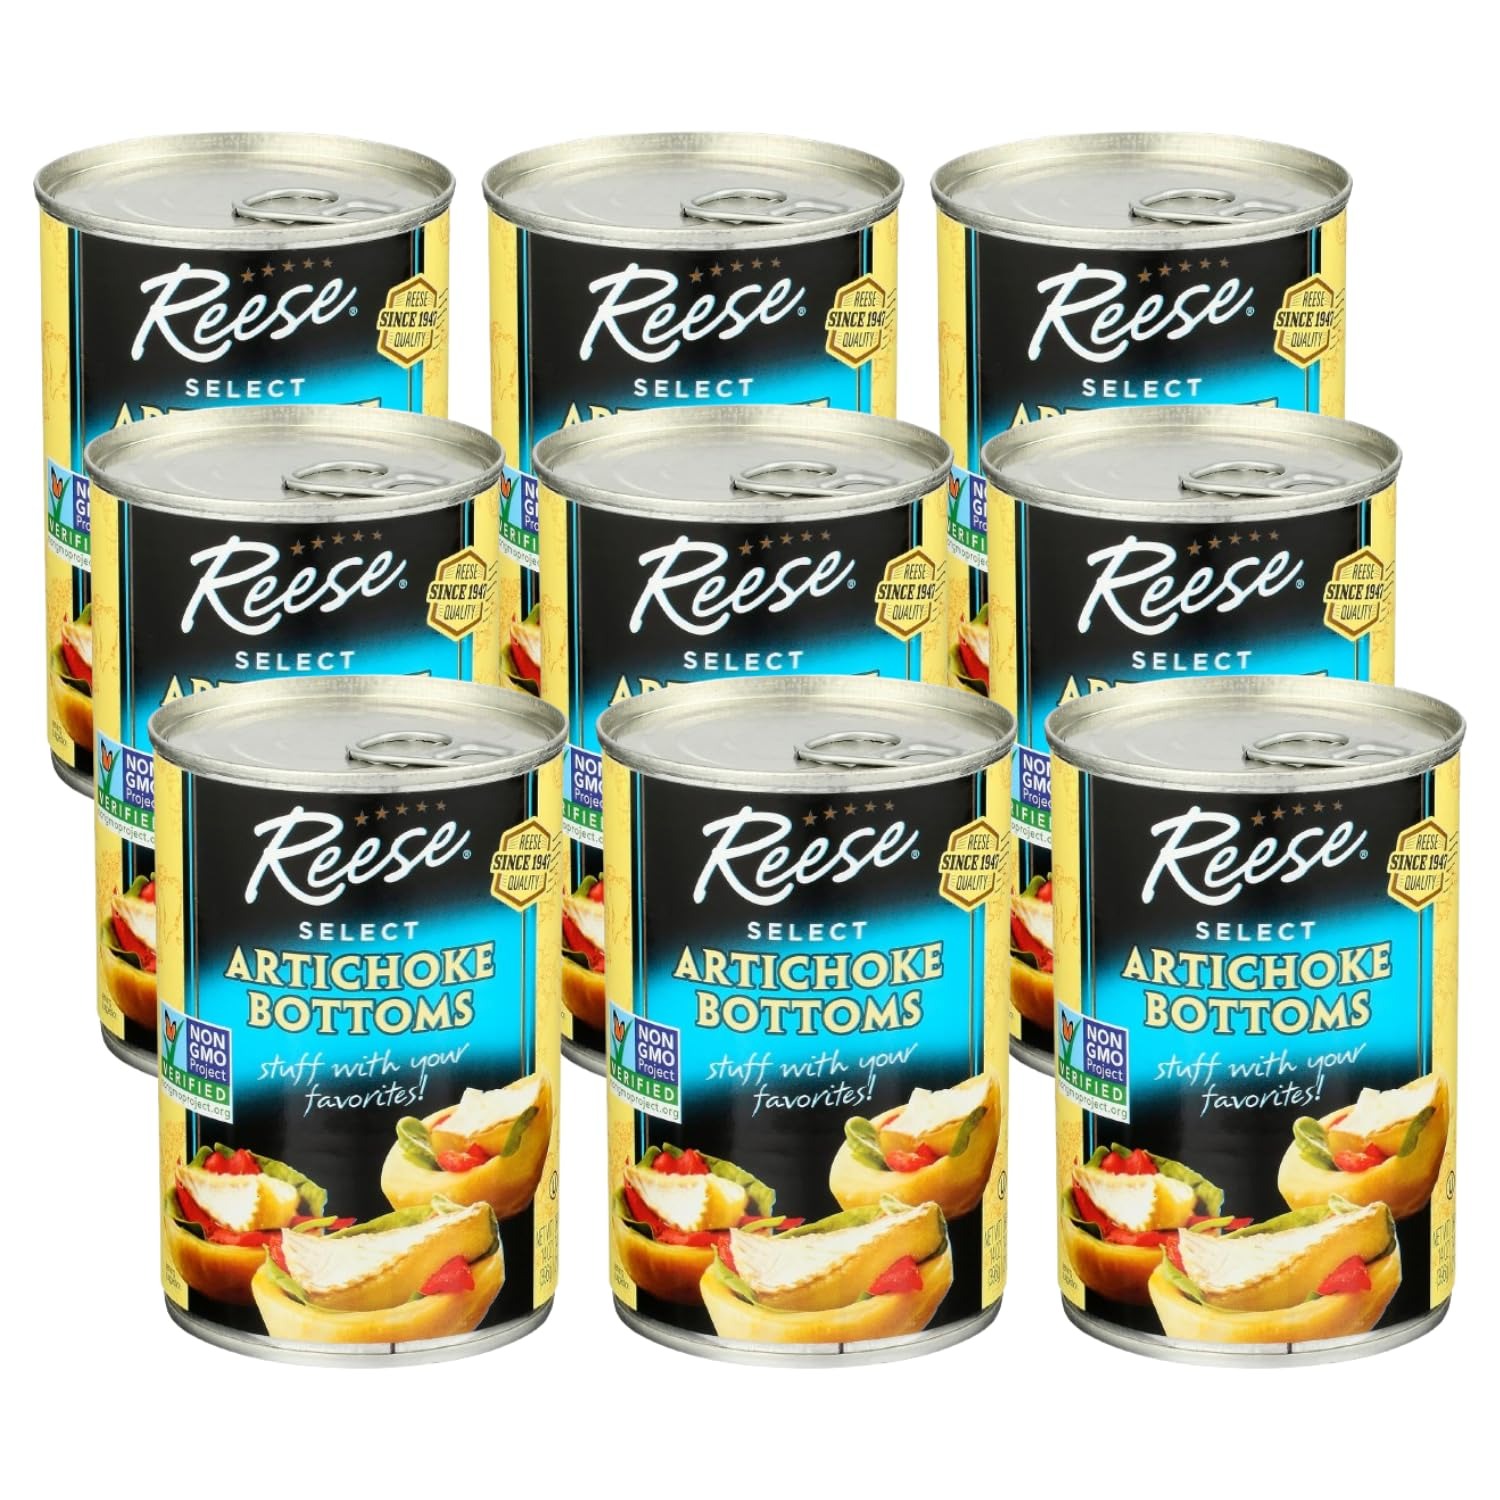
Item Name: Reese Artichoke Bottoms, 14-Ounces (Pack of 12)
Bullet Point 1: Artichoke Bottoms: These tender artichoke bottoms have a divine taste and are sure to become a pantry staple; A good source of fiber, they're Non GMO Project Verified and Kosher Certified
Bullet Point 2: Many Uses: Artichoke bottoms are perfect filled with your favorite stuffing, roasted in the oven or served as appetizers
Bullet Point 3: Reese Delivers on Taste, Quality and Affordability: We bring you the highest quality specialty ingredients, from artichokes, hearts of palm, maple syrup, water chestnuts and capers to horseradish, anchovies, oysters and more
Bullet Point 4: The Premier Brand in Specialty Foods: We set our standards high, delivering premium specialty vegetables, seafood, sauces, seasonings and our line of ready to eat meals
Bullet Point 5: Bring Quality to Your Kitchen with Reese: Take a trip around the world from the comfort of your kitchen! We have been a trusted name in American gourmet specialty ingredients for almost a century
Value: 168.0
Unit: ounce

Price: 48.68